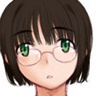
Portrait style: Anime Portrait